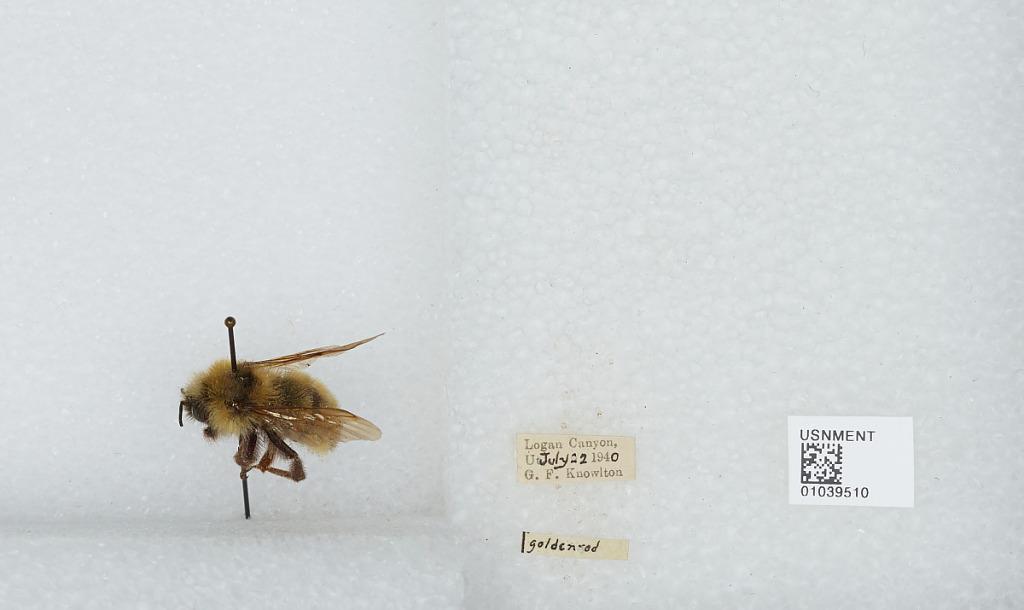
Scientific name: Bombus (Psithyrus) suckleyi Greene
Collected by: G. Knowlton
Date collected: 1940-7-22
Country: United States
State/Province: Utah
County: Cache
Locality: Logan Canyon
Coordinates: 41.7808, -111.643